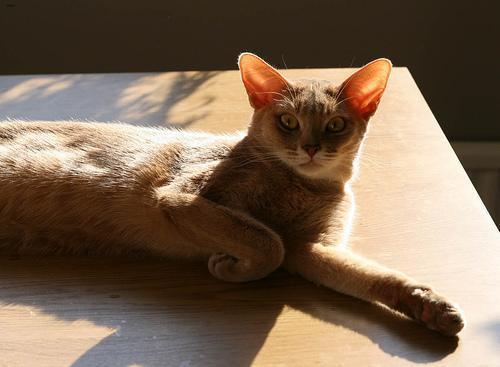
Abyssinian